São Silvestre (film)

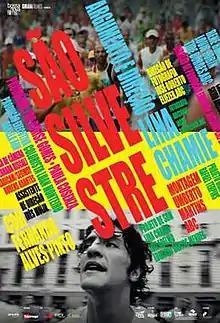

São Silvestre is a 2013 Brazilian documentary film directed by Lina Chamie, about the São Silvestre road race, the most prestigious open-pit race of Latin America, held annually in São Paulo, on 31 December. With a camera attached to the body of the actor Fernando Alves Pinto, the film seeks to capture the tiredness, the speed, the sweat, the breath and the movement of the athletes.